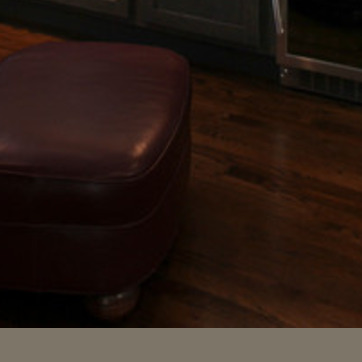
Material: leather